Frank and John Craighead

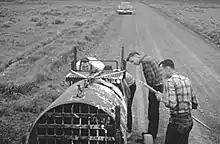
The Craigheads trap a grizzly bear in Yellowstone, 1961

Frank Cooper Craighead and John Johnson Craighead were born in Washington, D.C., on August 14, 1916. Their father, Frank Craighead Sr., was an environmentalist and founder of the modern environmentalist Craighead family. Their mother, Carolyn Jackson Craighead, was a biologist technician. Their sister, Jean Craighead George, wrote books with nature and environmental themes for children and young adults, including the award-winning books My Side of the Mountain (a Newbery Honor Book) and Julie of the Wolves (the 1973 Newbery Award winner) . The twin brothers, almost identical to one another, spent much of their time collecting animals and plants along the banks of the Potomac while out of school, but their breakthrough with wildlife came in 1927, when they raised a baby owl at their home. Their interest in hawks and owls grew. By the early 1930s, they regularly visited hawk and owl nests all along the Potomac. Eventually, after high school, they moved to Pennsylvania and attended Pennsylvania State University, graduating with science degrees in 1939.